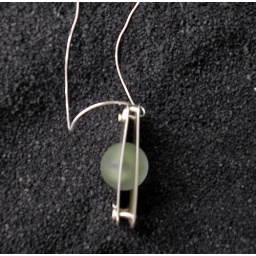
Unaltered beach glass marble found on the shore of Lake Ontario set in sterling silver